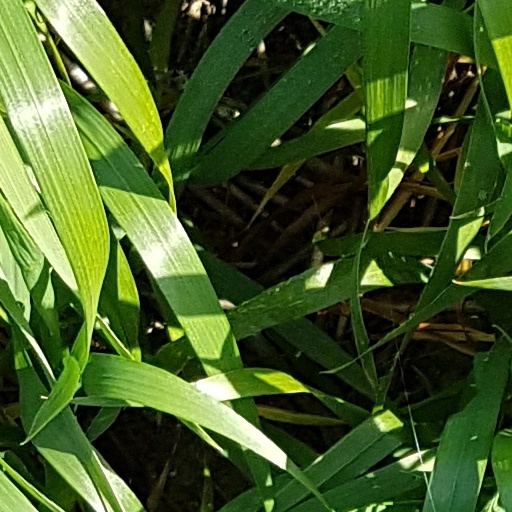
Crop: wheat